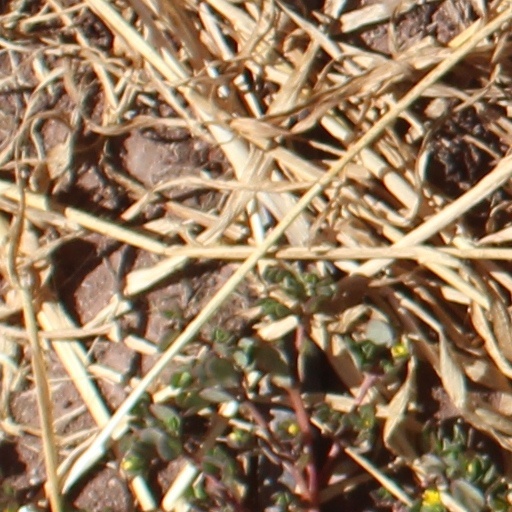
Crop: wheat